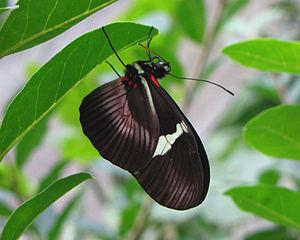
Heliconius clysonymus est un insecte lépidoptère appartenant à la famille des Nymphalidae, à la sous-famille des Heliconiinae et au genre Heliconius.